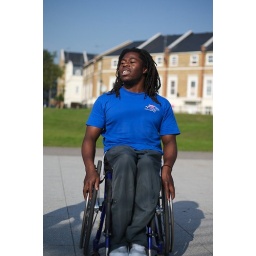
green screen in the pavilloin with skateboarding bike time trials and ade adepitan vists the center